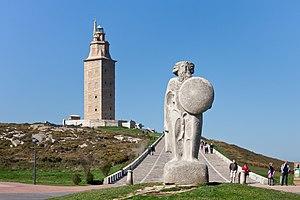
Statue de Breogán et de la Tour d'Hercule, A Coruña, Galice (Espagne). RI-51-0000540 Galego: Breogán e a Torre de Hércules, A Coruña, Galiza. Número identificativo:RI-51-0000540 Català: Breogán i la Torre_d'Hèrcules, A Coruña, Galicia. Número identificatiu:RI-51-0000540
Breogán est un mythique roi celte de Galice. Il existe plusieurs versions de l'histoire de ce personnage dont la légende est une création du XIXᵉ siècle, il est depuis lors considéré comme le père mythologique de la nation galicienne. L'hymne de Galice décrit la Galice comme étant la nation de Breogán.
La tour d’Hercule est un phare romain situé sur un cap, face à l’océan Atlantique, dominant l'entrée de la ria donnant sur le port de La Corogne, en Galice.